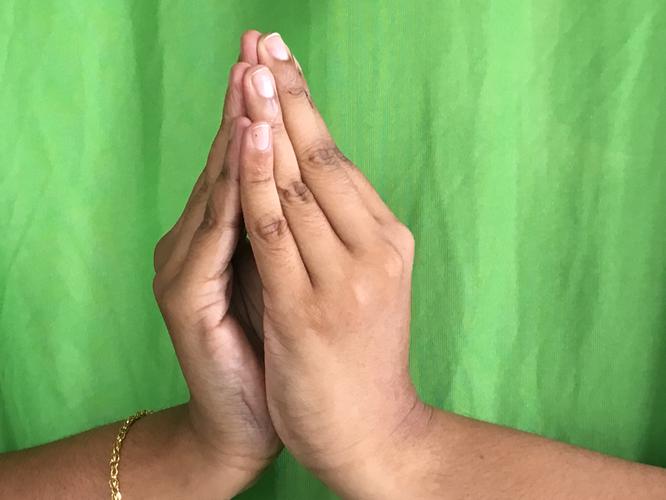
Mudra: Kapotham
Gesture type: double_hand